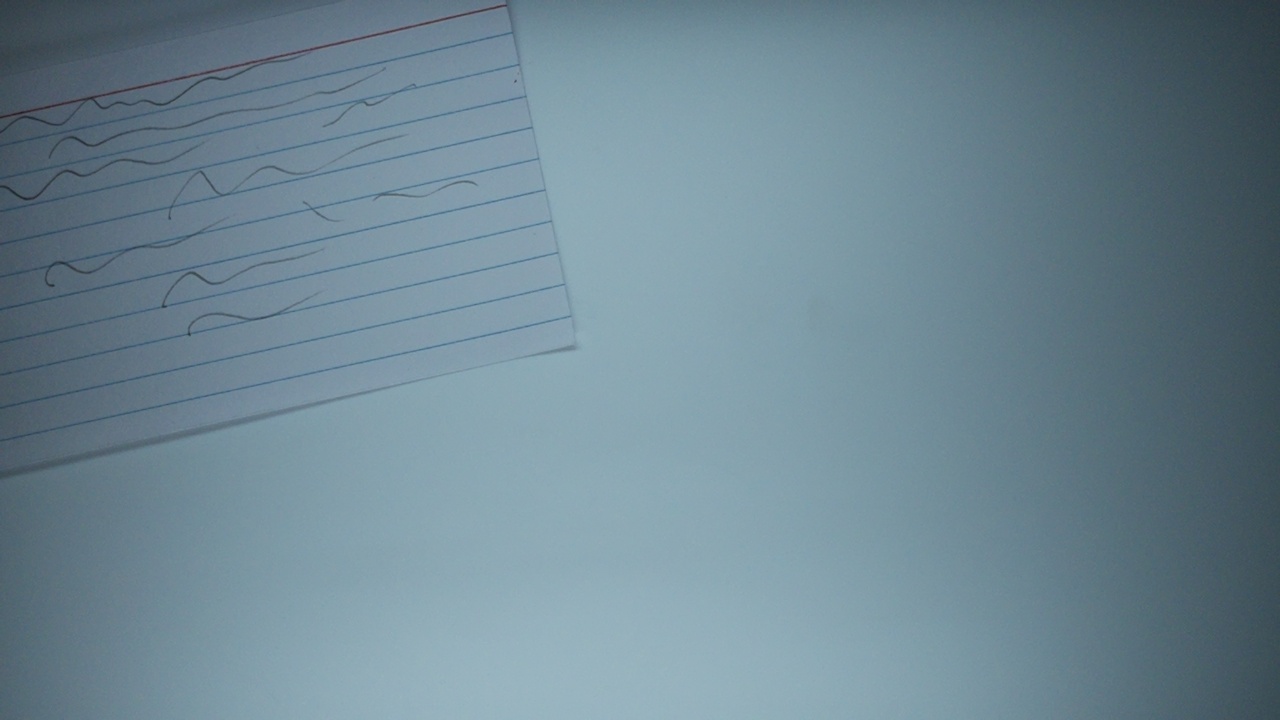
Label: recycle